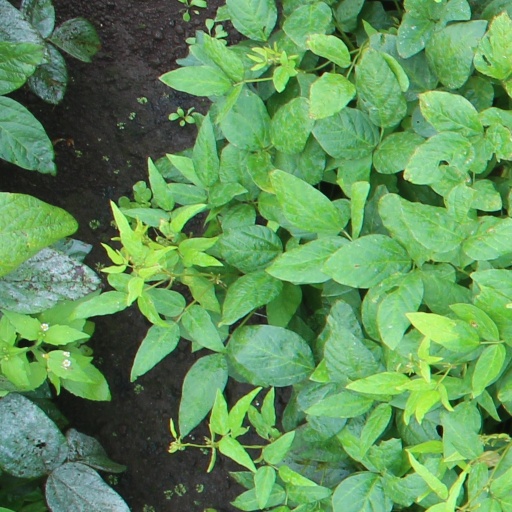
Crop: soybean